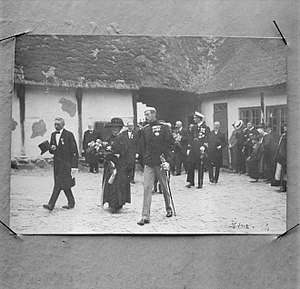
Vilhelmine af Nederlandene / Biografi
Dronning Vilhelmine med kong Christian 10 på besøg på Hollændergaarden i Store Magleby i 1922.
Dronning Vilhelmine af Nederlandene, Prinsesse af Oranien-Nassau, var regerende dronning af Kongeriget Nederlandene fra 1890 til 1948. Med en regeringstid på næsten 58 år, er hun den hidtil længst siddende regent, siden uafhængigheden i 1815.